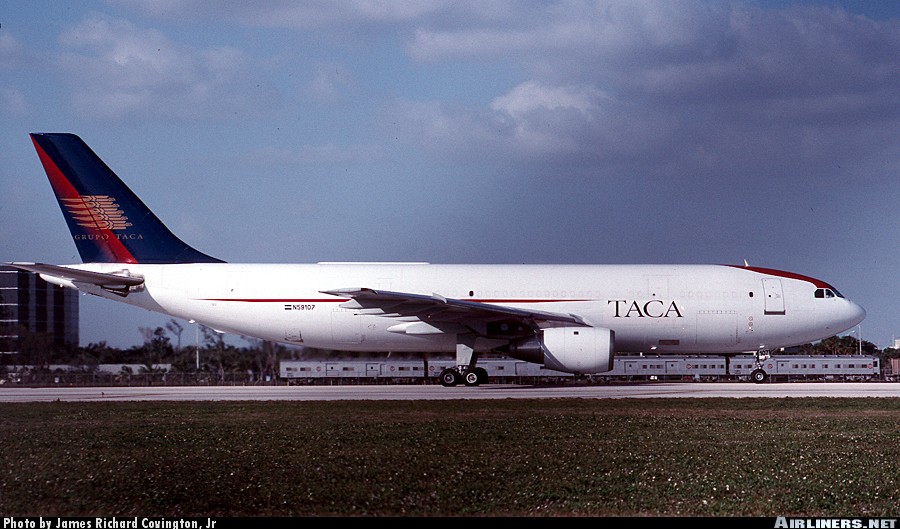
Vehicle type: Planes